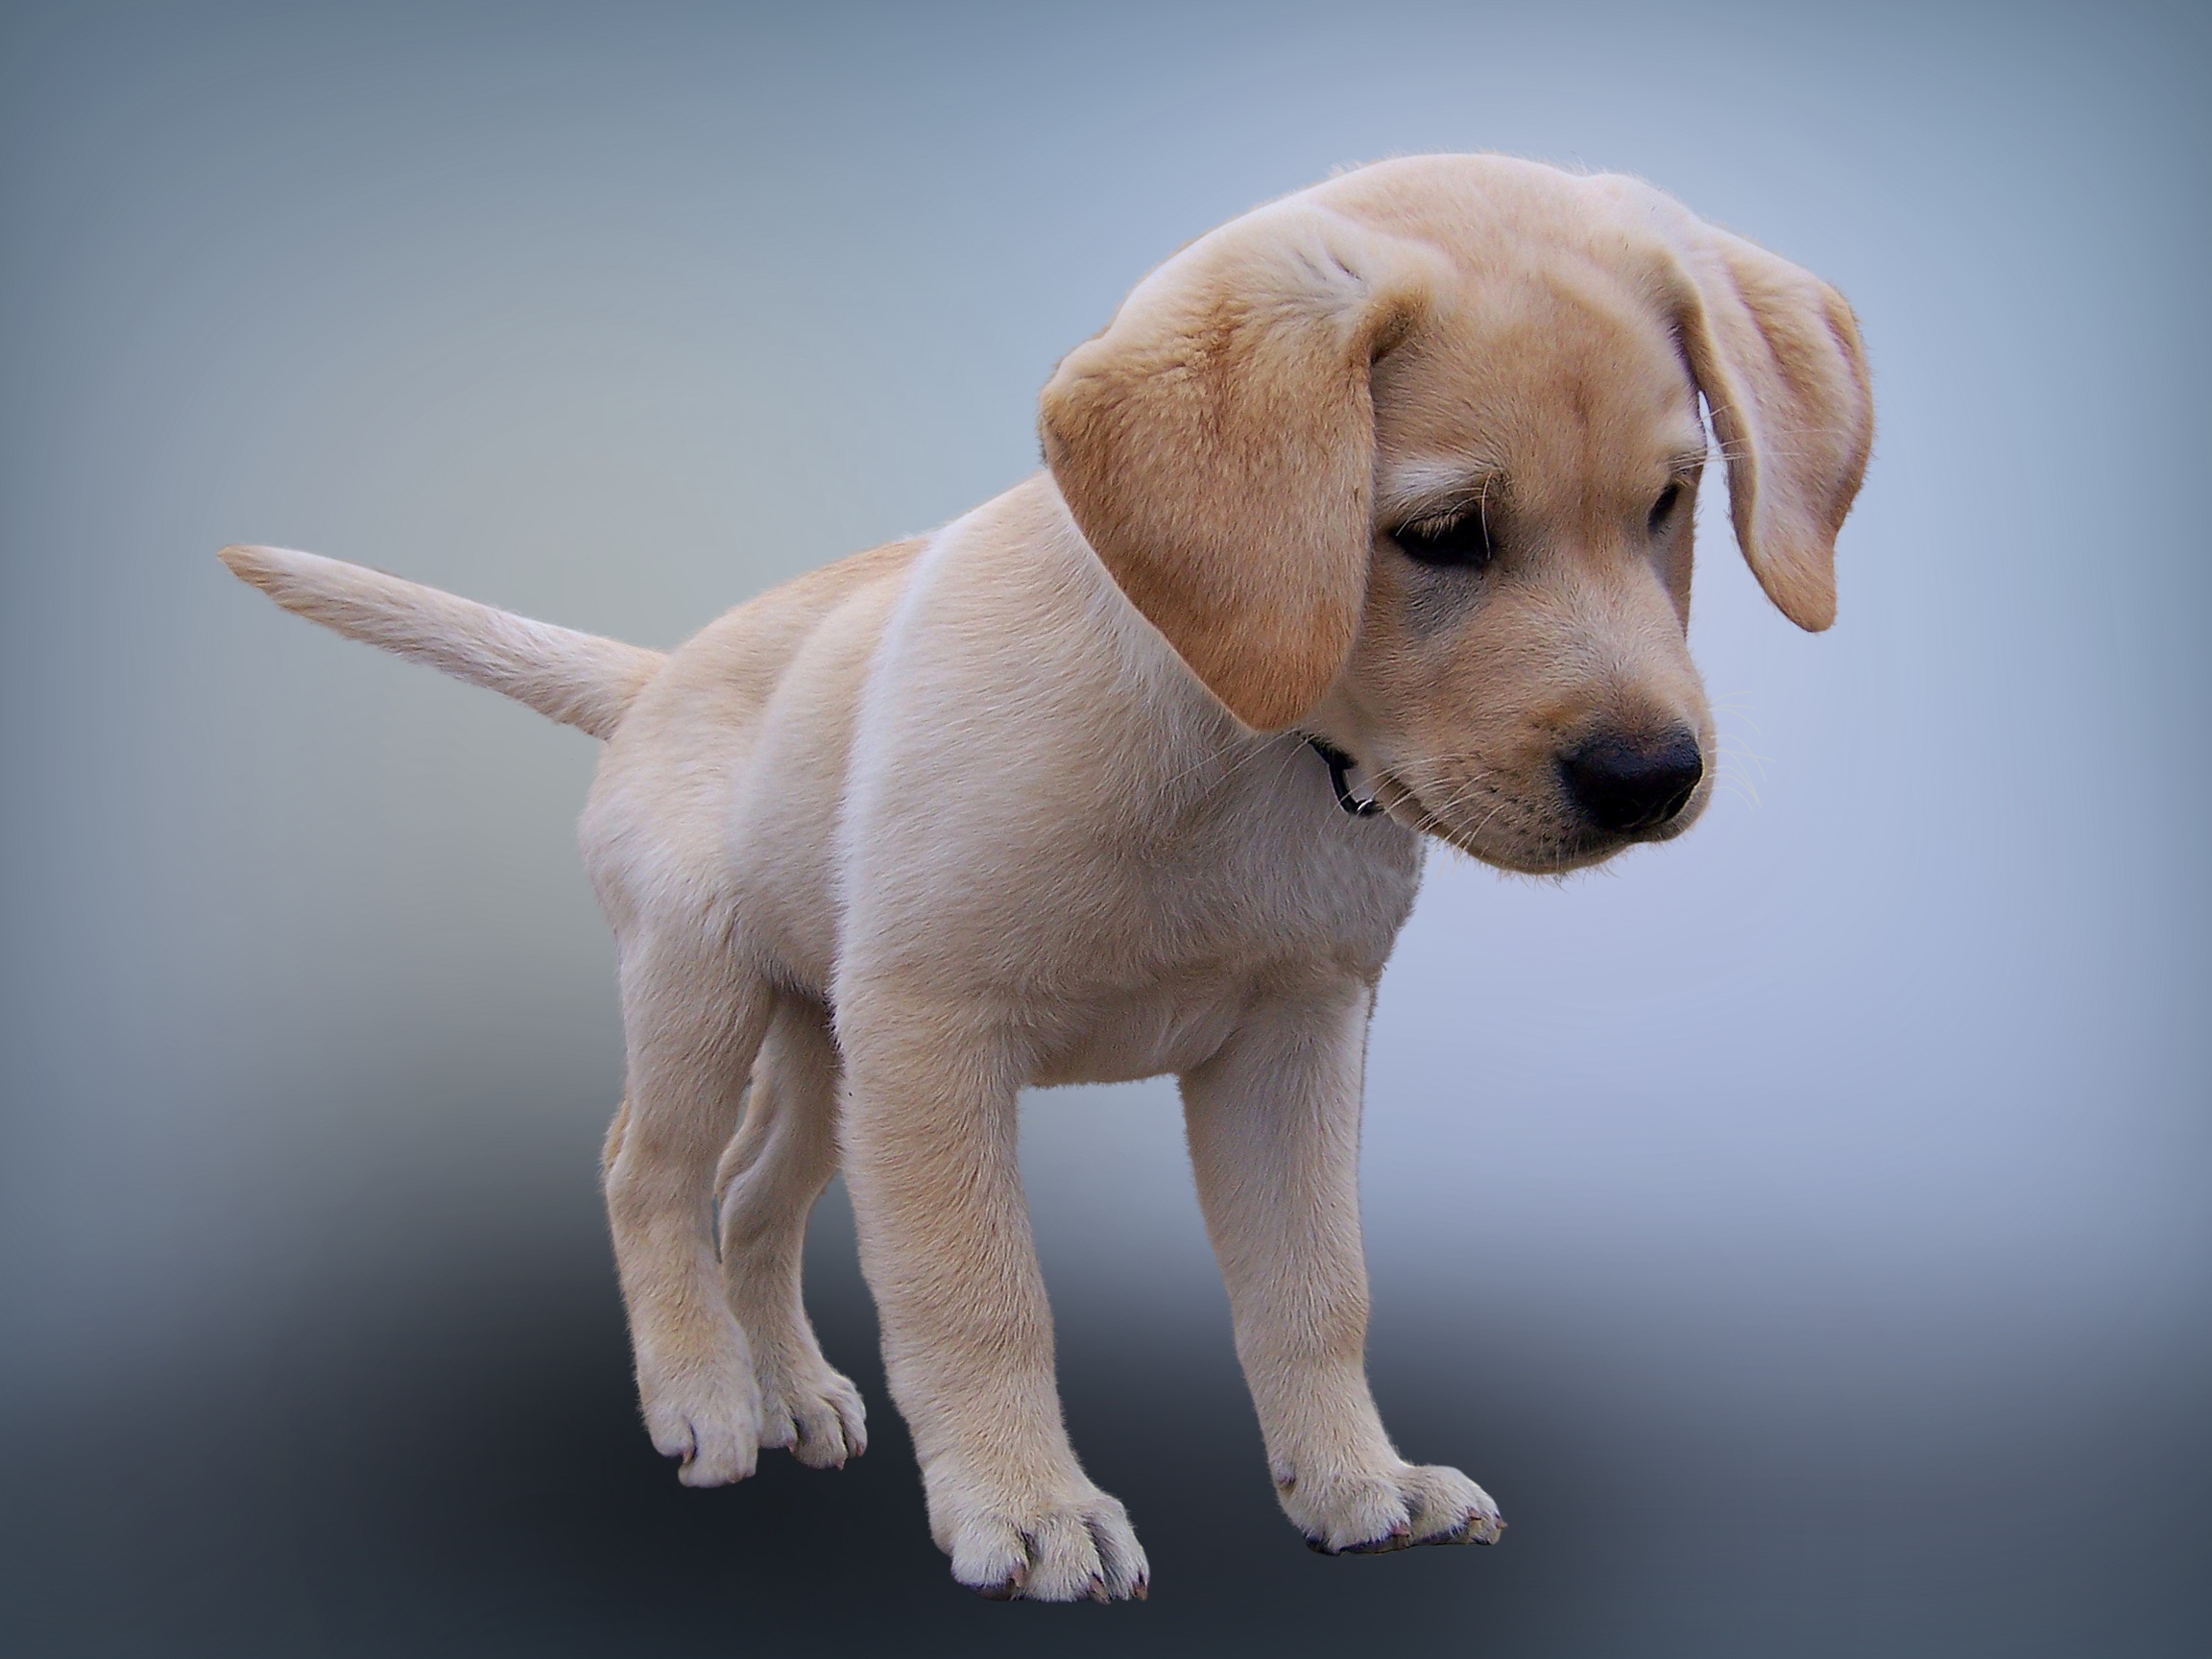
puppy, dog, animal, isolated, young, small, mammal, curiosity, nose, snout, vertebrate, labrador retriever, labrador, dog breed, retriever, young dog, pet photography, dog like mammal